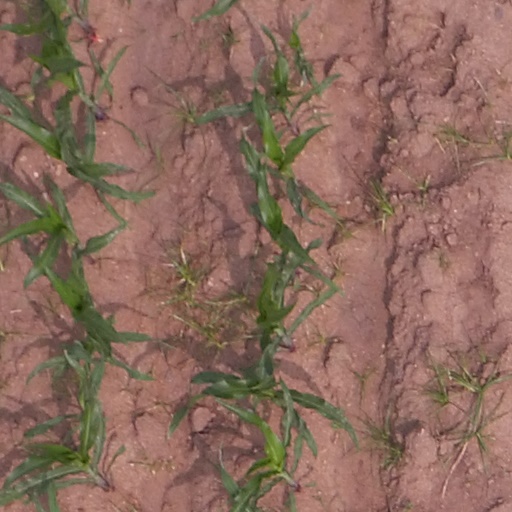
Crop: maize; corn